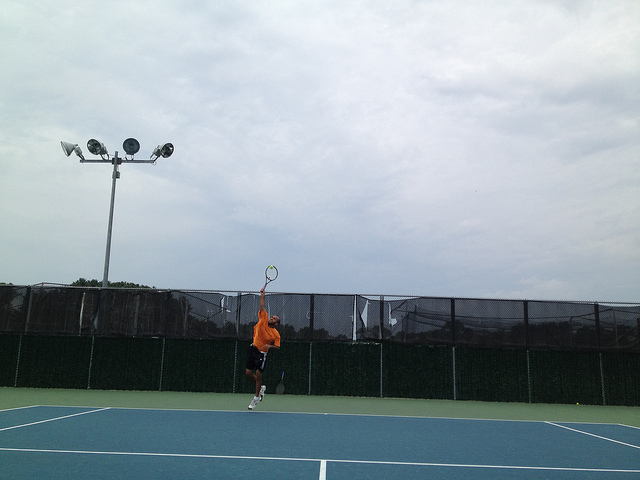
một người đàn ông trên sân tennis nhảy lên để cố gắng trả lại một cú đánh